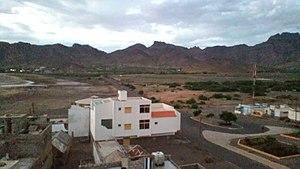
São Pedro est un village de pêcheurs du Cap-Vert dans le sud-ouest de l'île de São Vicente.